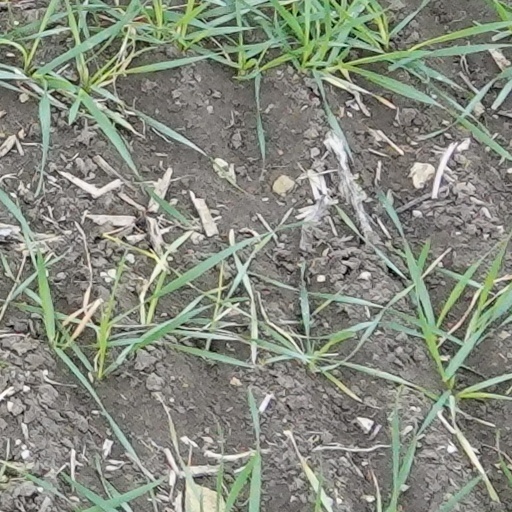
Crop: wheat